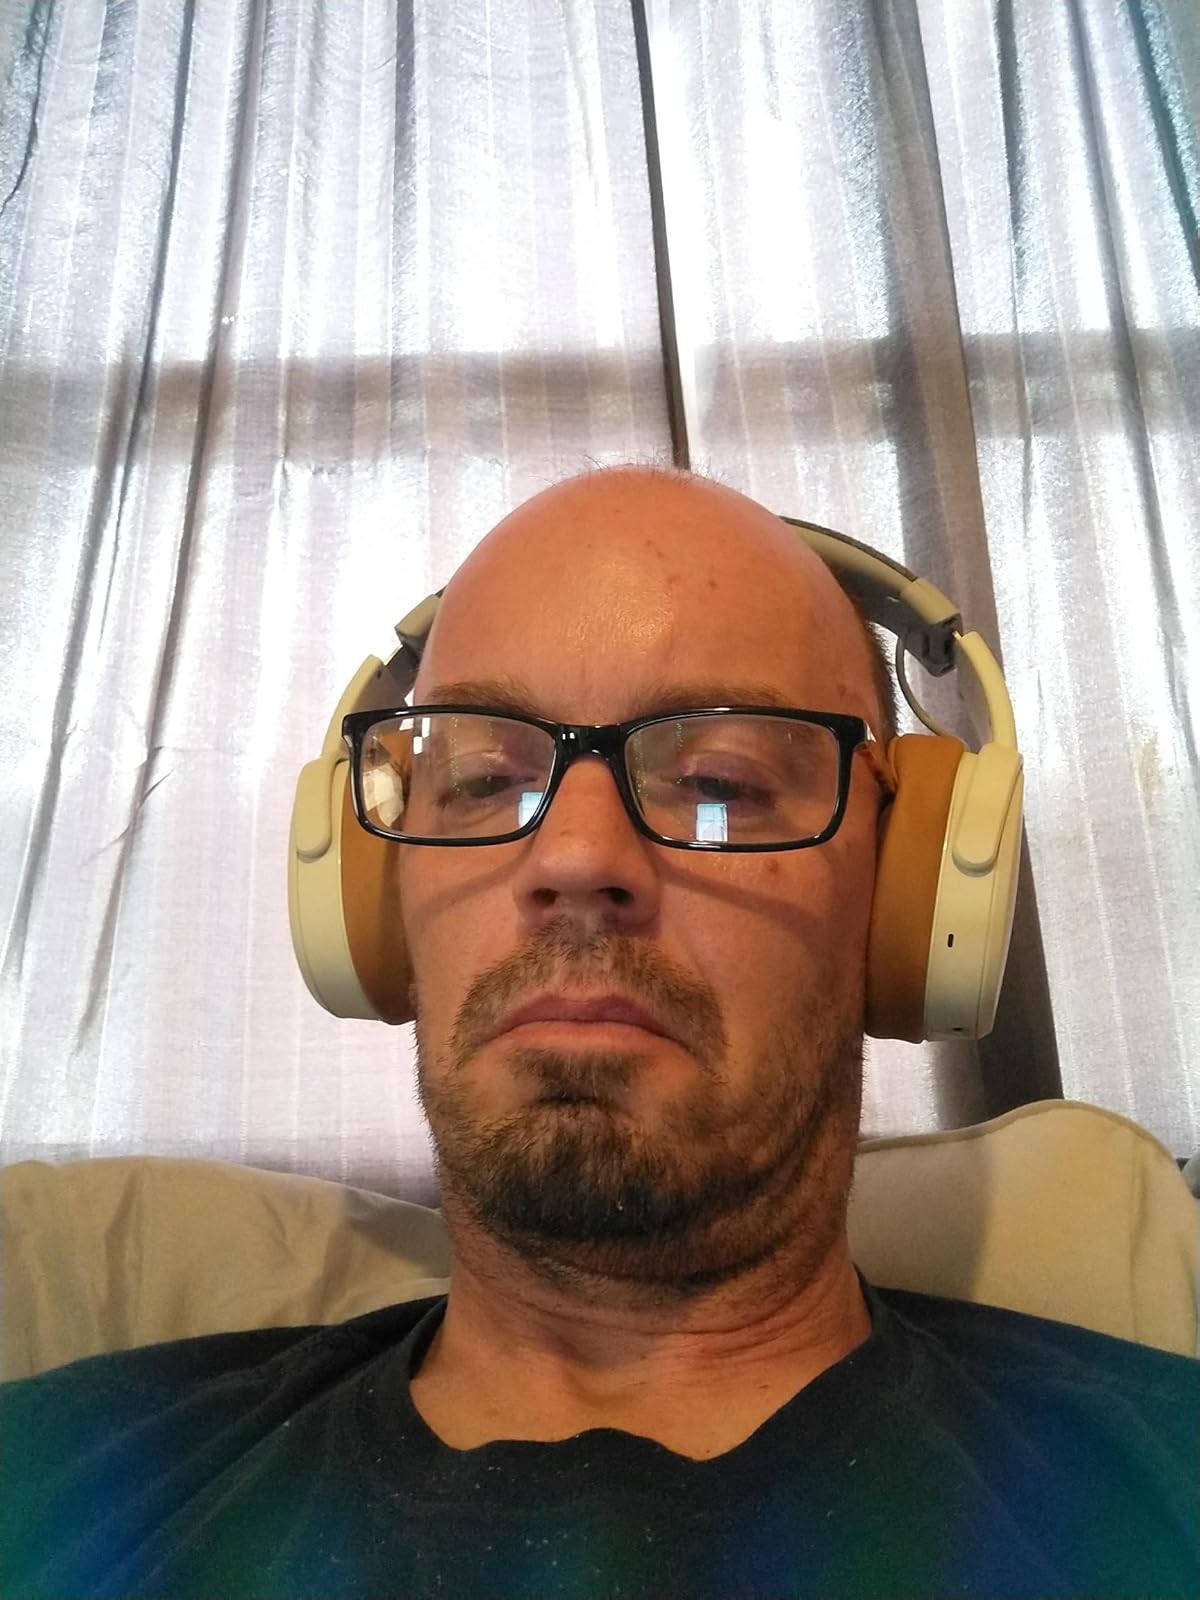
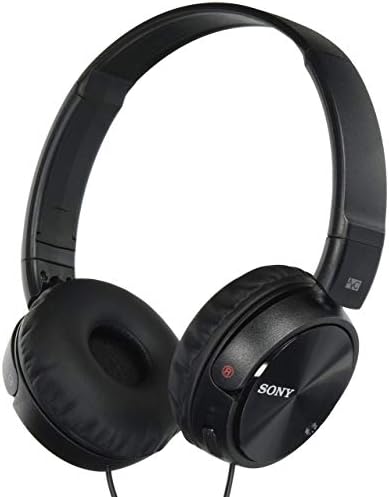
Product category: headphones
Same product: no